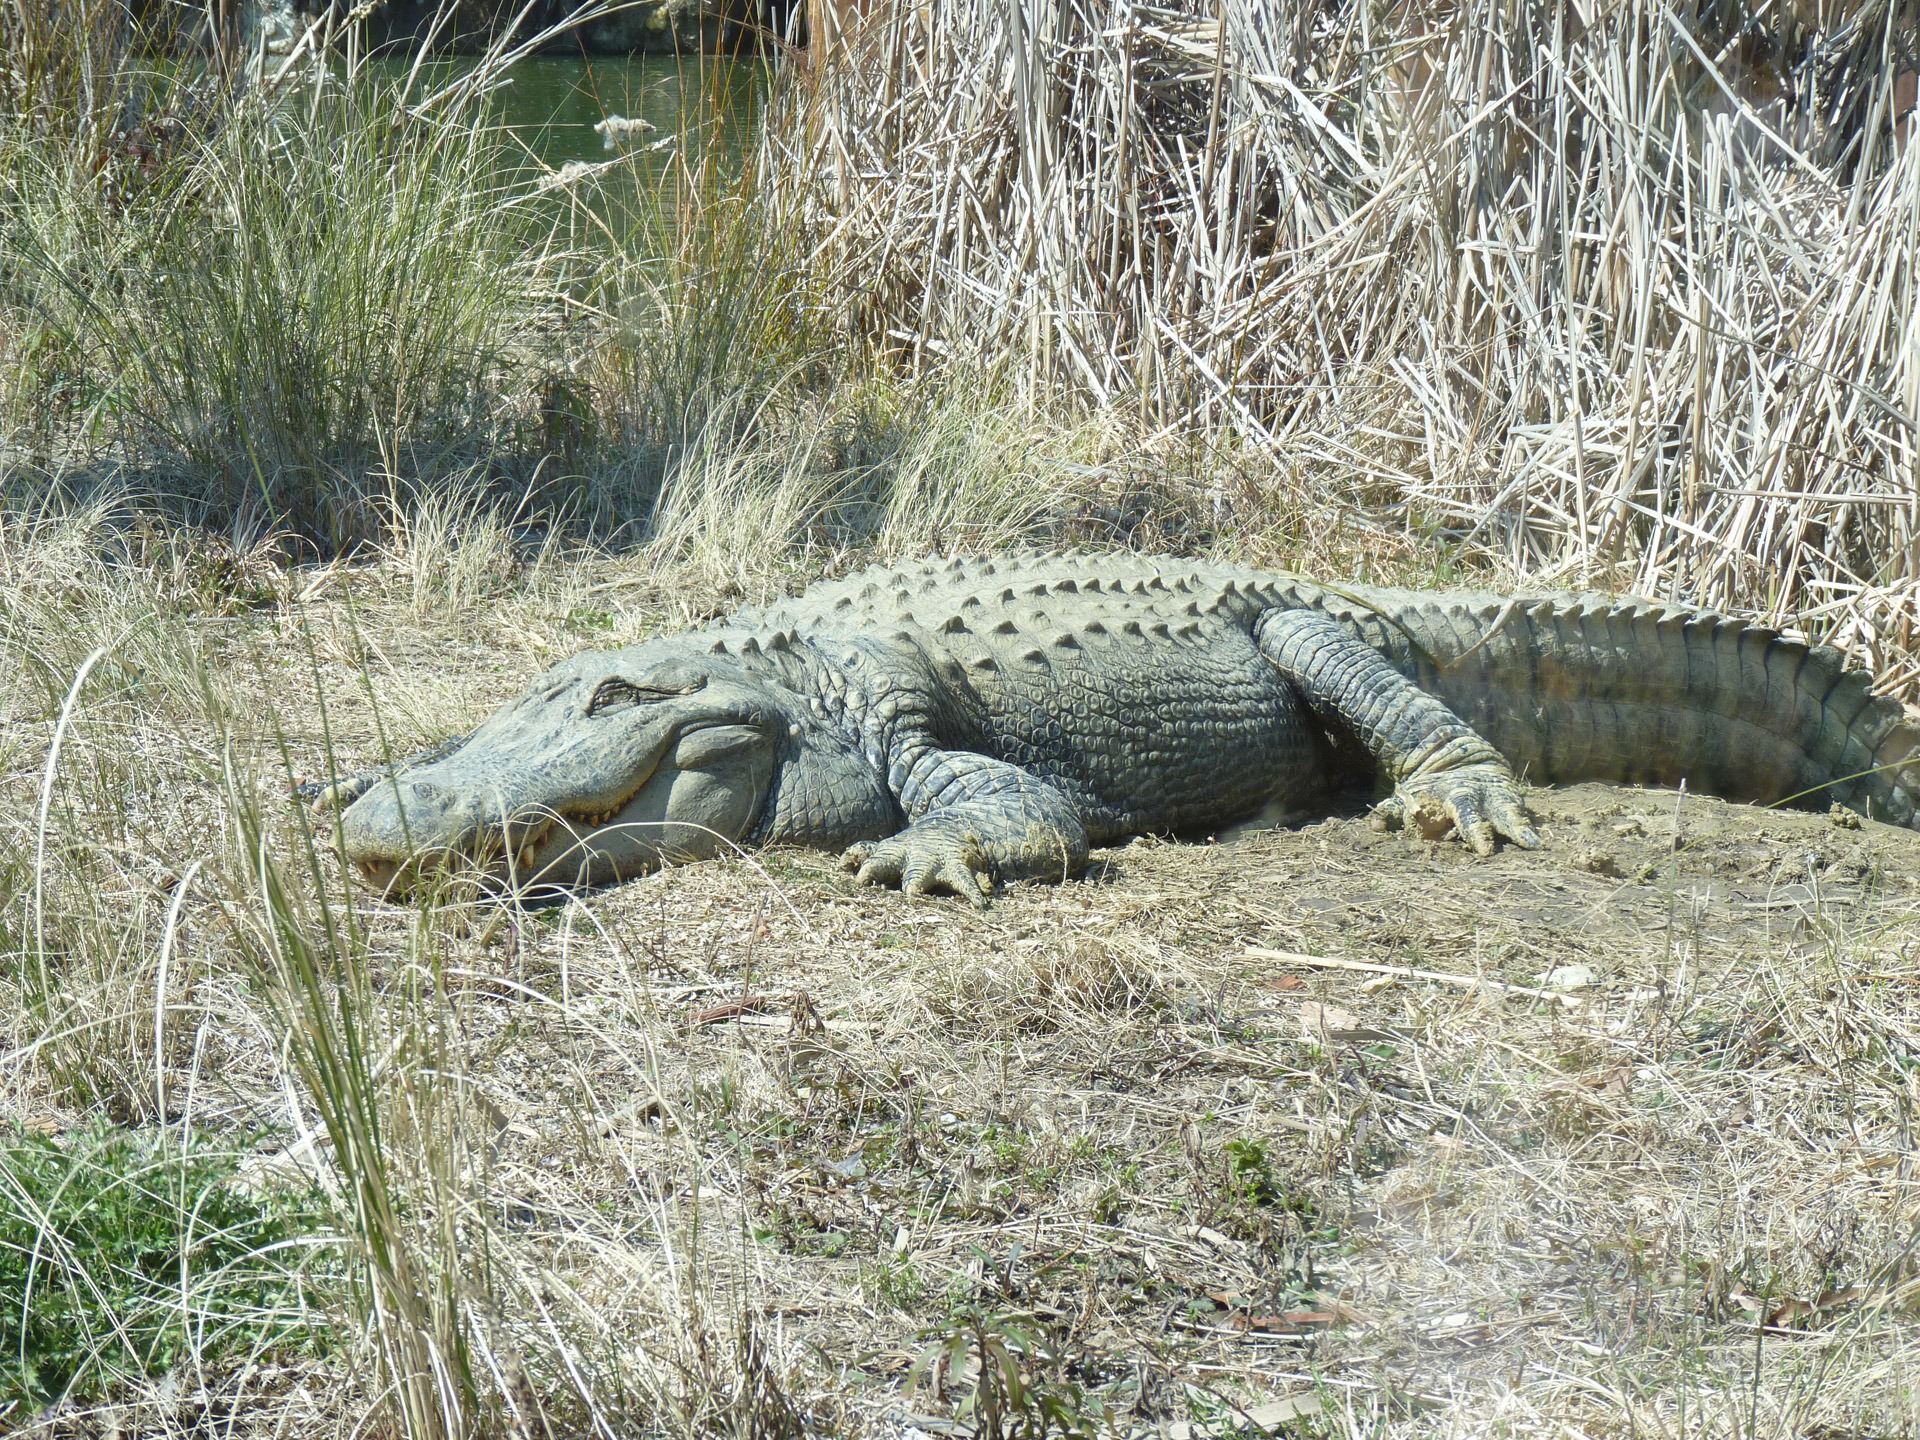
grass, ground, sunlight, wildlife, gray, reptile, fauna, relaxing, crocodile, alligator, sunny, grey, background, animals, bright, vertebrate, big, day, large, reptiles, resting, lying, tanning, dangerous, crocodiles, alligators, reptilian, carnivorous, predators, crocodilia, american alligator, nile crocodile